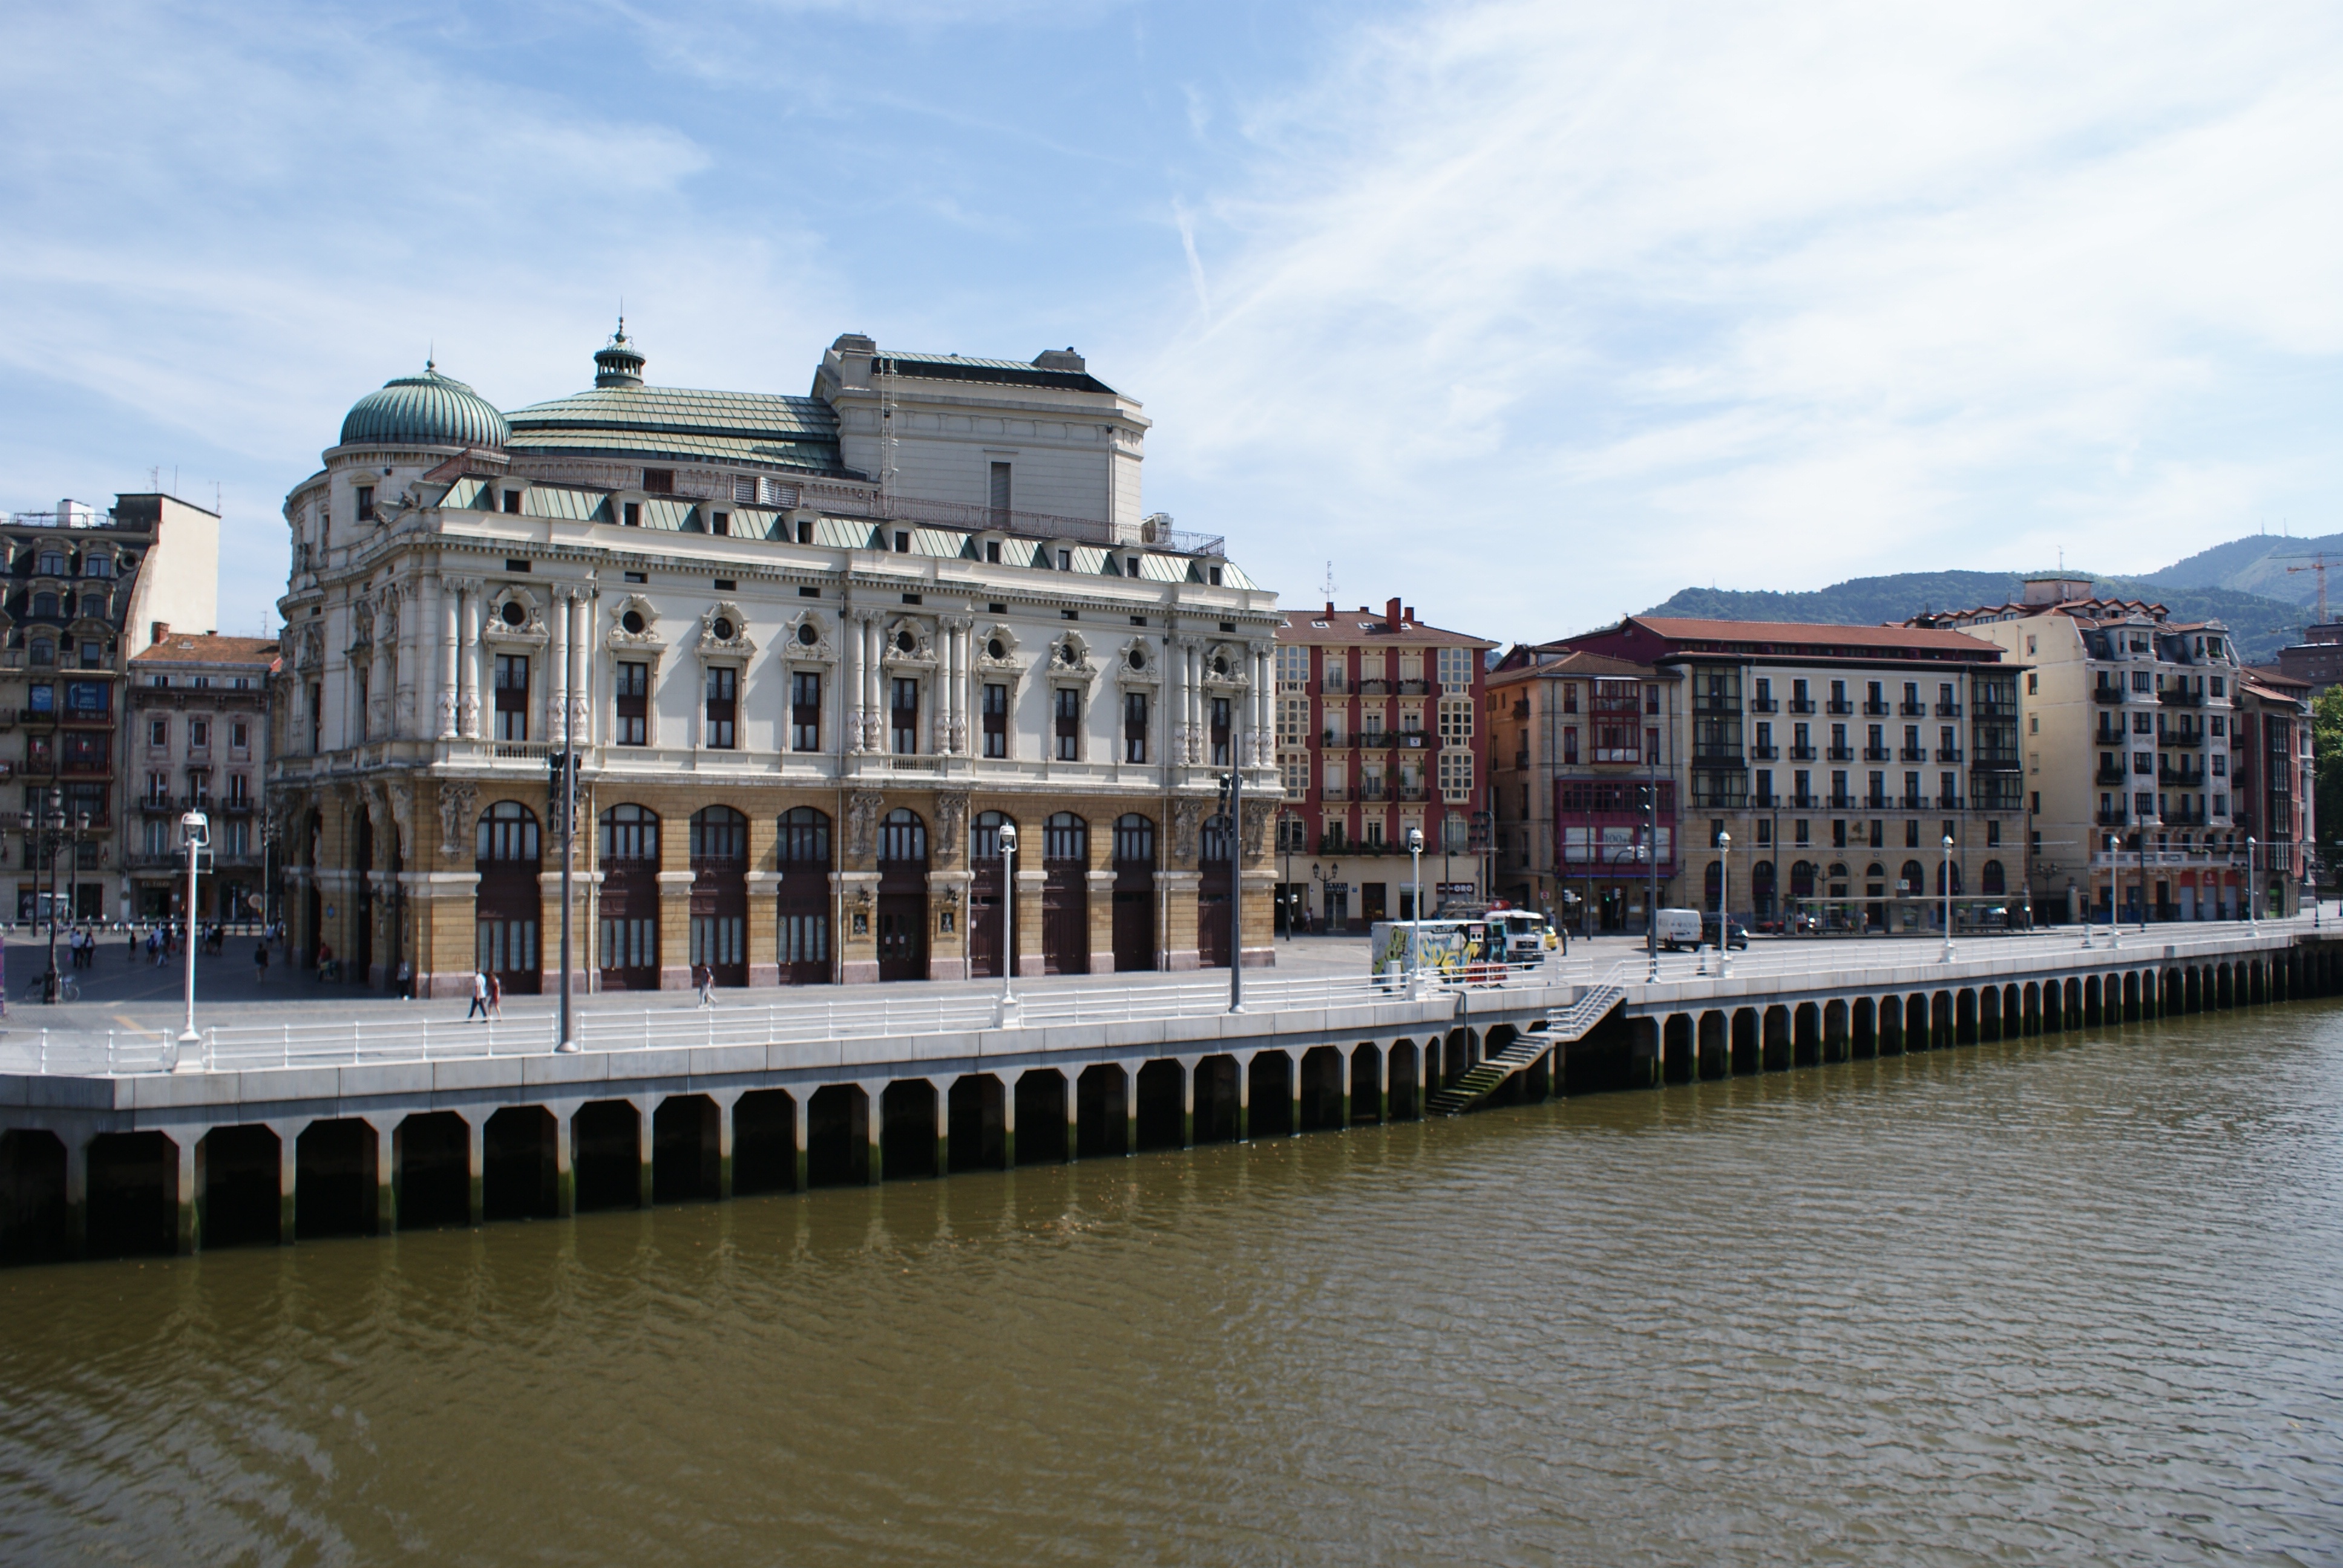
palace, city, river, canal, cityscape, downtown, landmark, tourism, waterway, body of water, vizcaya, bilbao, guggenheim, euskadi, tours